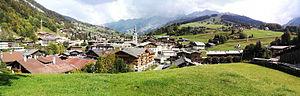
Vue panoramique de La Clusaz.
La Clusaz est une commune française située dans le département de Haute-Savoie, en région Auvergne-Rhône-Alpes. Ses habitants se nomment les Cluses ou les Chaves en arpitan.